Crusading movement

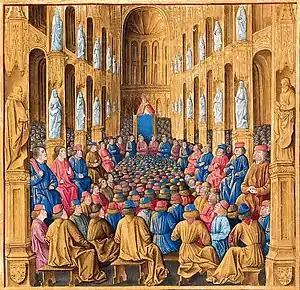
Pope Urban II's call for the First Crusade at the Council of Clermont (from the late 15th-century by Sébastien Mamerot)

The crusading movement began in 1095, when Pope Urban II, at the Council of Clermont, called for the First Crusade to liberate eastern Christians and Jerusalem from Muslim rule. He framed it as a form of penitential pilgrimage, offering spiritual rewards. By then, papal authority in Western Christendom had grown through church reforms, while tensions with secular rulers encouraged the notion of holy war—combining classical just war theory, biblical precedents, and Augustine's teachings on legitimate violence. Armed pilgrimage aligned with the era's Christocentric and militant Catholicism, sparking widespread enthusiasm. Western expansion was further enabled by economic growth, the decline of older Mediterranean powers, and Muslim disunity. These factors allowed crusaders to seize territory and found four Crusader states. Their defence inspired successive crusades, and the papacy extended spiritual privileges to campaigns against other targets—Muslims in Iberia, pagans in the Baltic, and other opponents of papal authority.